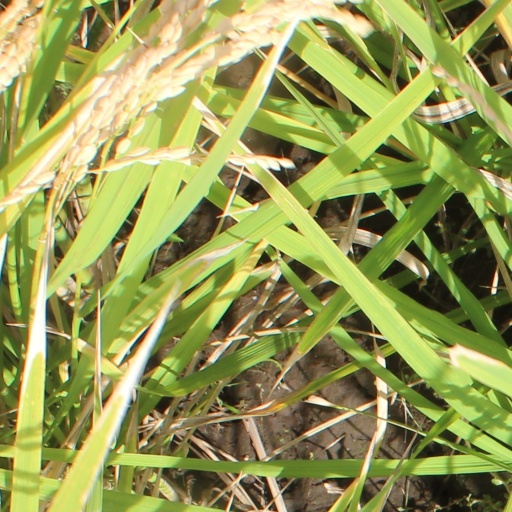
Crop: rice